Milton Ernest Ricketts

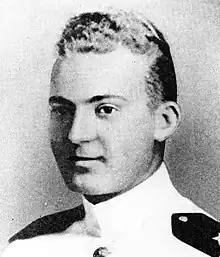
Lieutenant Milton E. Ricketts

Milton Ernest Ricketts (August 5, 1913 – May 8, 1942) was a United States Navy officer and a recipient of the United States military's highest decoration—the Medal of Honor—for his actions in World War II.